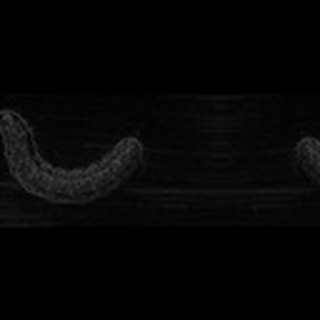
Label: cotton_army_worm